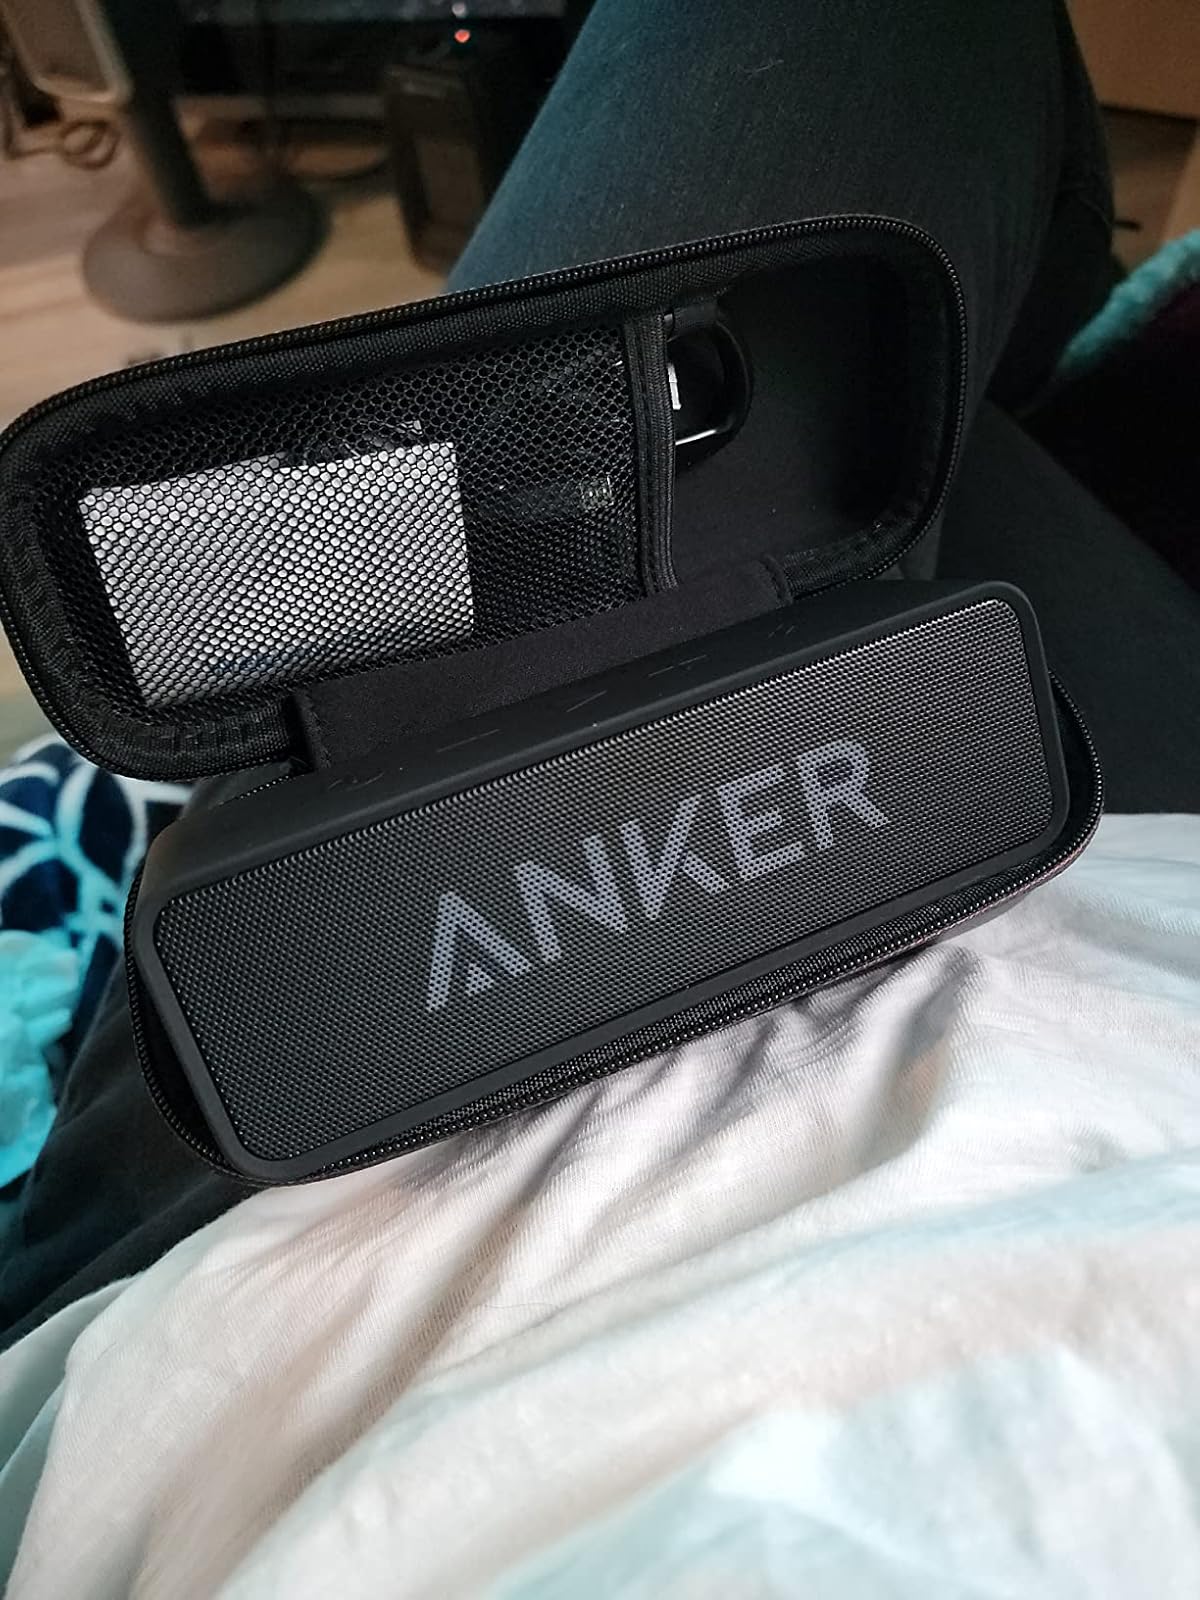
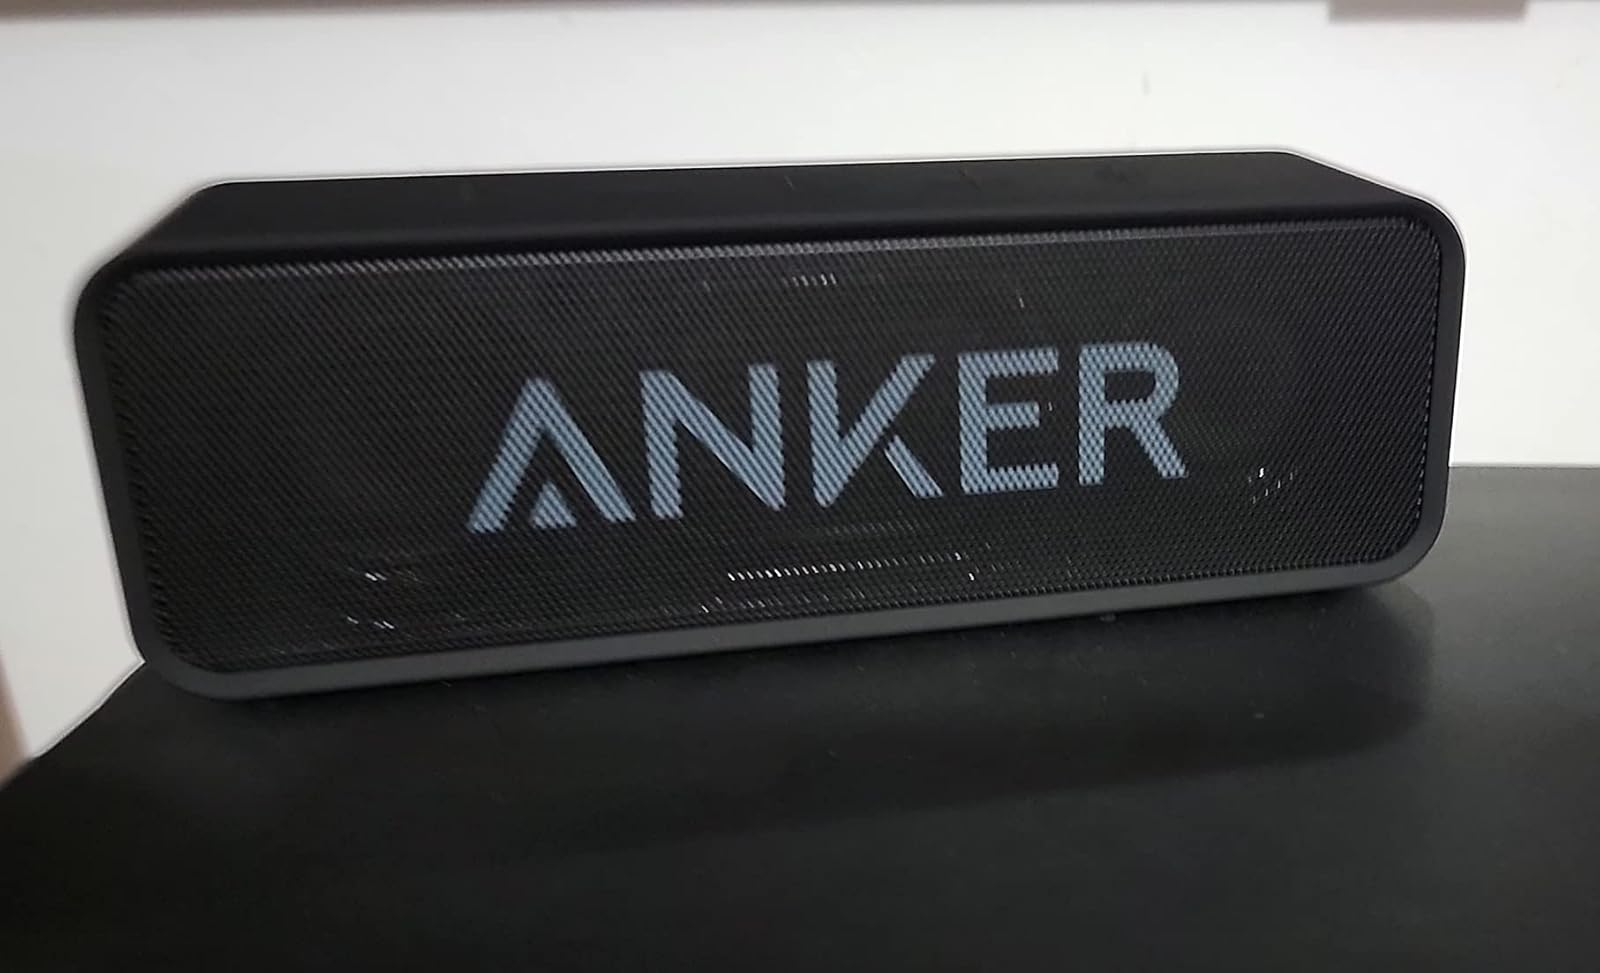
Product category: speaker
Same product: yes